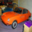
Label: automobile